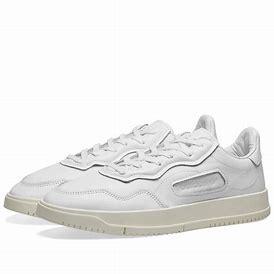
Brand: Adidas
Model: SC Premiere